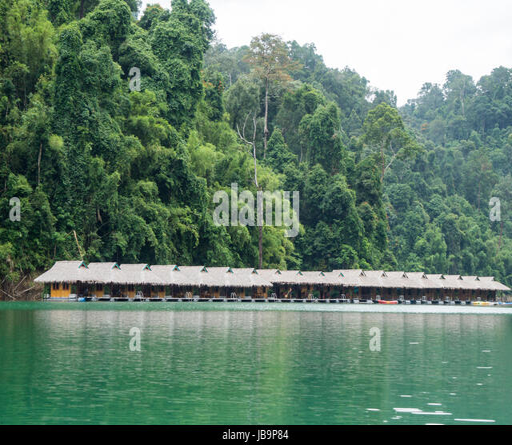
floating bungalows set against the backdrop of luxuriant jungle